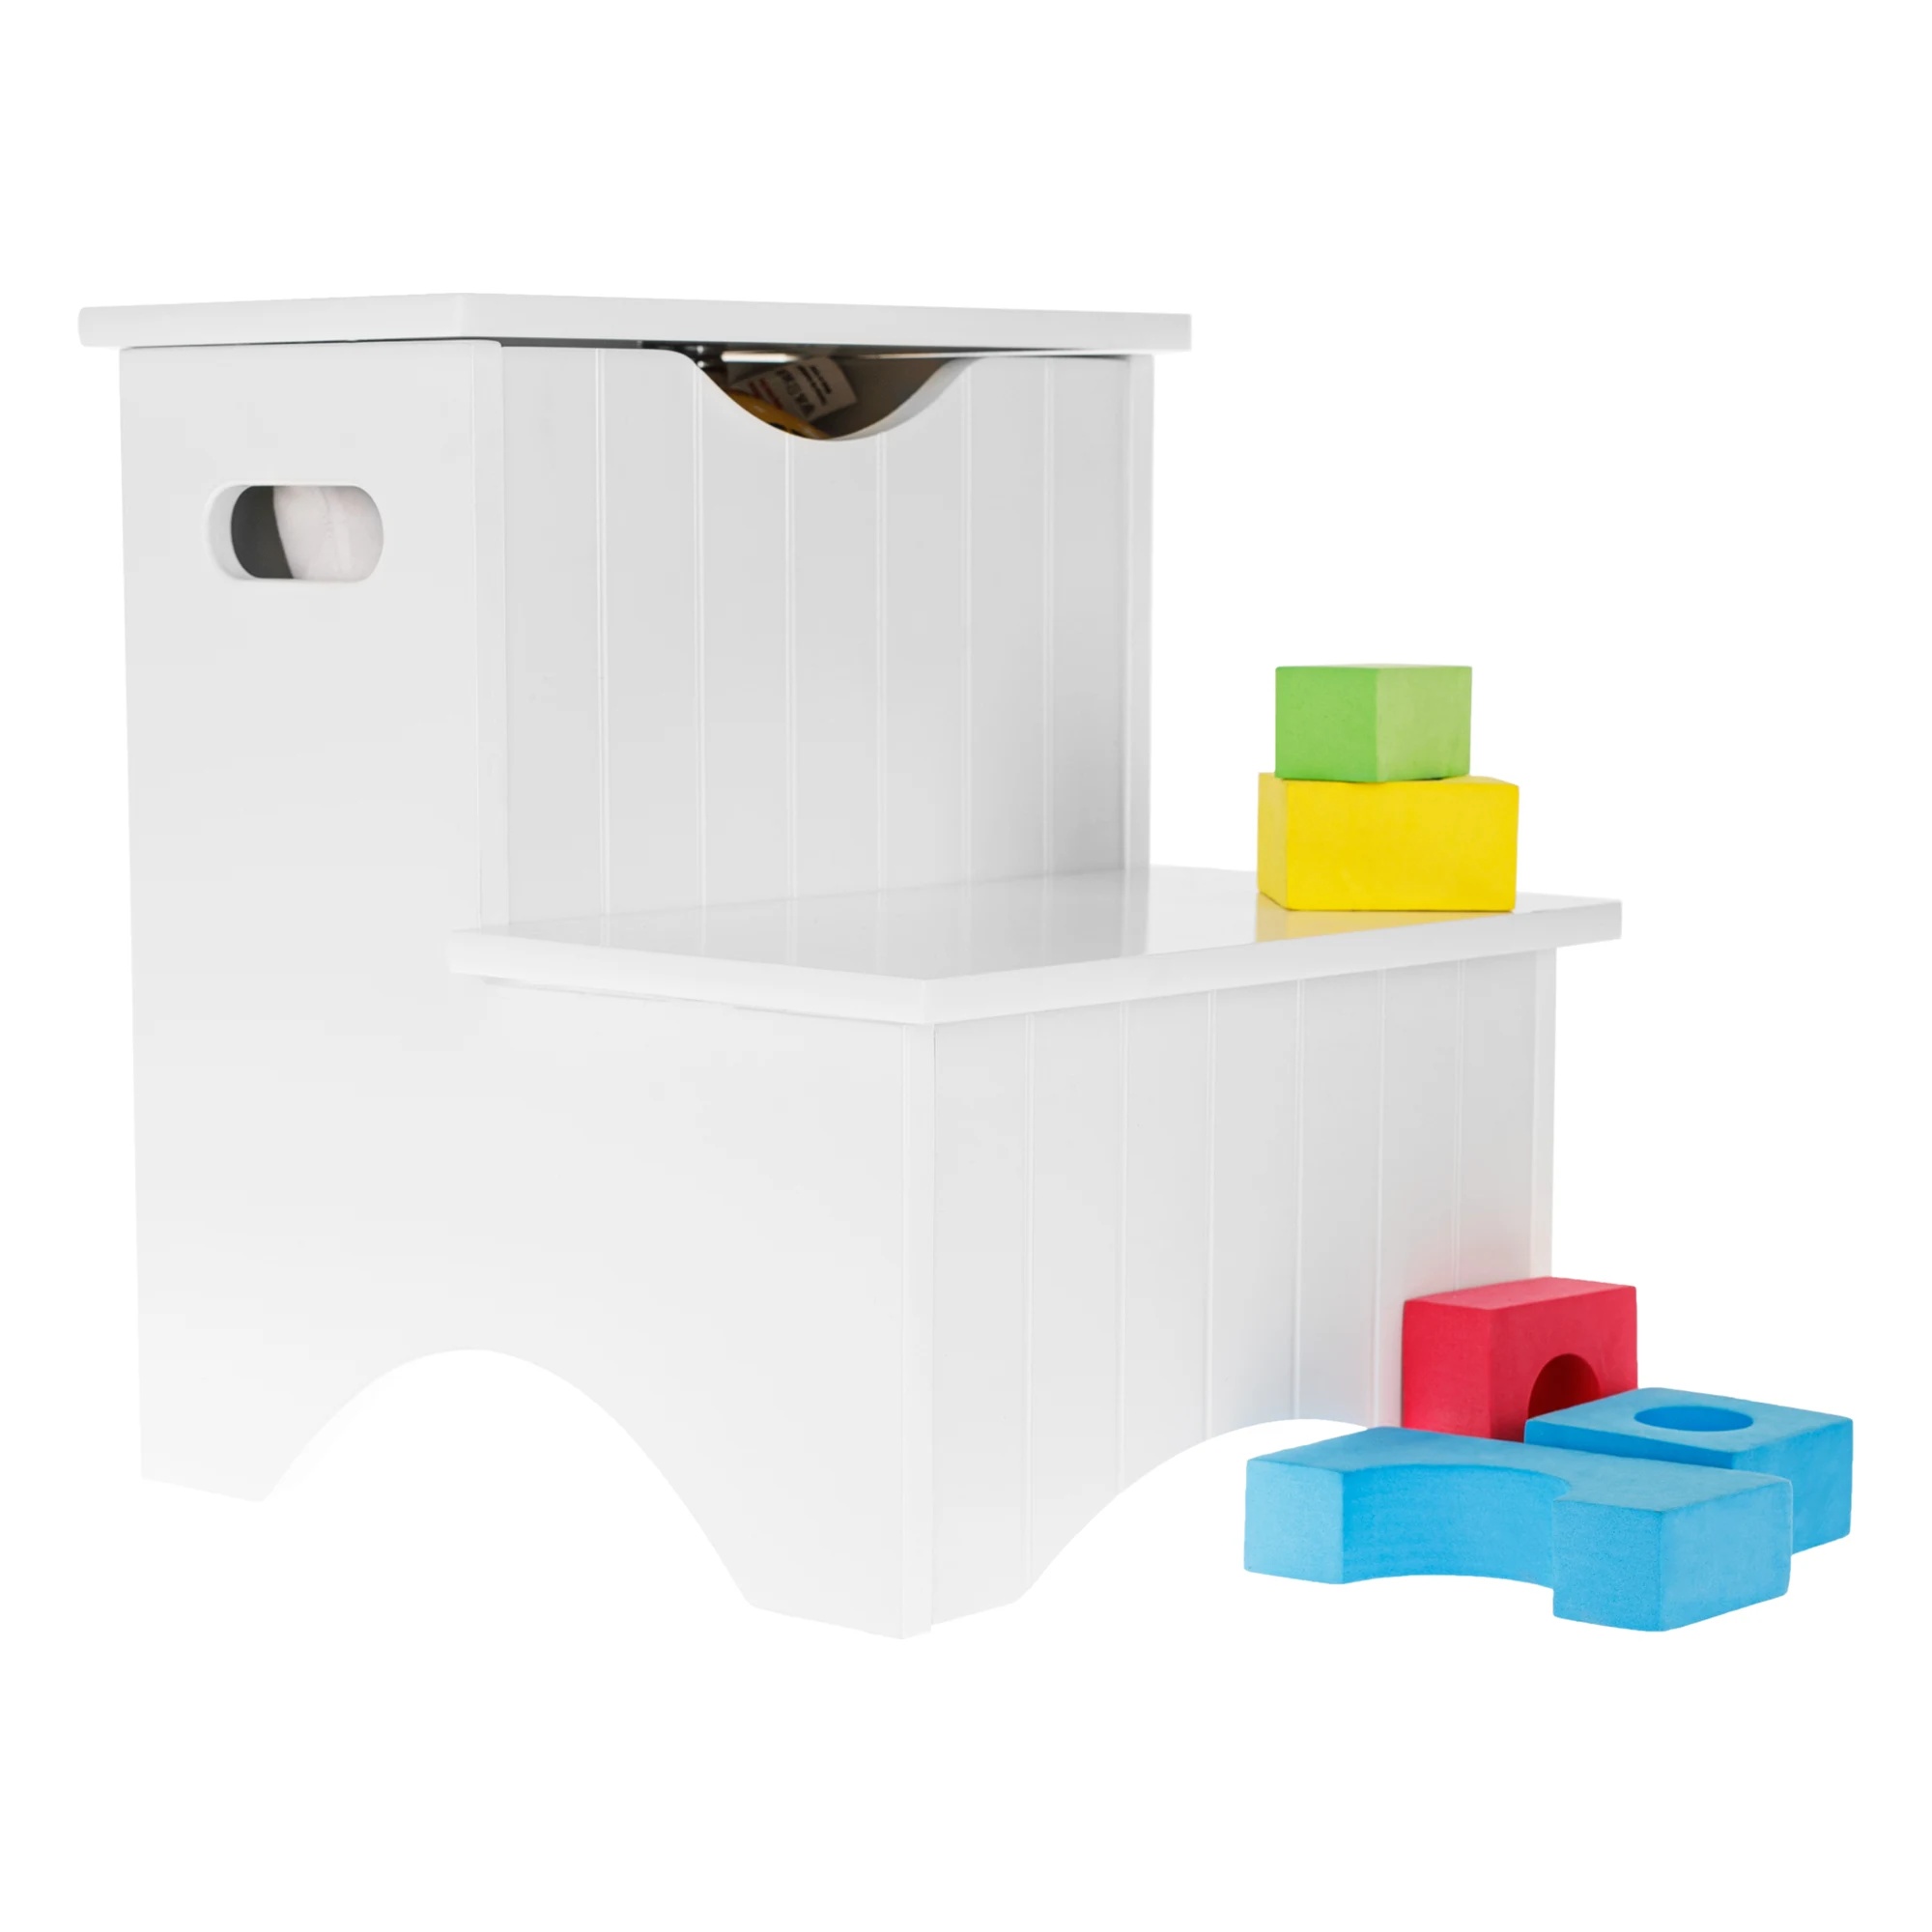
Scara copii HURLEY, alb, 33x34x36 cm
✅ Protejat prin ACAJU PROTECT [Vezi cele 12 beneficii] Categorie Pentru copii Greutate 5 kg Material MDF Culoare alb Lungime 33 cm Adancime 34 cm Inaltime 36 cm Garantie 24 luni SCARA COPII HURLEY, ALB, 33X34X36 CM Specificatii: Cu spaţiu de depozitare Asamblare: Produsul nu este montat. Asamblarea este rapida si usoara, putand fi executata pe baza instructiunilor de montaj din colet. Utilizarea produsului: Se curata cu o laveta sau cu un prosop de hartie usor umed. A se evita utilizarea produselor chimice, cu excepția celor special concepute pentru ingrijire. Garantie: Produsul este livrat cu o garantie de 24 luni impotriva defectiunilor de fabricatie. Garantia nu acopera daunele cauzate de utilizarea neconforma a produsului si uzura naturala cauzata de utilizarea normala a produsului. Nota: Pretul afisat nu include montajul si alte produse de mobilier sau obiecte decorative! Atenție: Pot Exista Elemente Discontinue în Design Produsele realizate din materiale naturale, cât și cele care au elemente extensibile, pot prezenta discontinuități, unde textura, modelul, desenul, fibra sau direcția materialului nu pot fi perfect aliniate sau continue din cauza procesului de fabricație, a naturii materialelor utilizate sau a mecanismului de extensie. Acest aspect nu afectează funcționalitatea sau calitatea produsului și nu poate fi considerat un defect de conformitate. Detalii și în Termeni și Condiții.
Brand: ACAJU-2
Category: Furniture > Tables